Upper Rhenish Circle

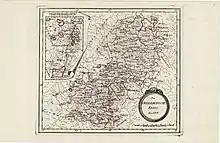
Upper Rhenish Circle 1791

The Upper Rhenish Circle was an Imperial Circle of the Holy Roman Empire established in 1500 on the territory of the former Duchy of Upper Lorraine and large parts of Rhenish Franconia including the Swabian Alsace region and the Burgundian duchy of Savoy.